Munich-Riem station

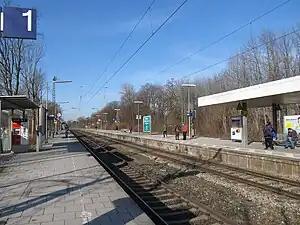

Munich-Riem station is an S-Bahn station and container terminal in the east of Munich in the district of Trudering-Riem on the Munich–Mühldorf railway in the German state of Bavaria. The station is served by the Munich S-Bahn and is classified by Deutsche Bahn as a category 4 station.